Lego Castle

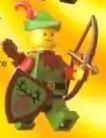
A Forestman minifigure

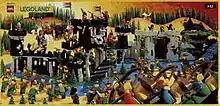
1989 leaflet depicting the Forestmen besieging the castles of the Black Knights and Black Falcons.

The Forestmen theme was introduced in 1987 when Lego Castle released the first Forestmen set Camouflaged Outpost (set 6066). In 1988, Forestmen's Hideout (set 6054) was released, followed by Forestmen's River Fortress (set 6077) in 1989 and Forestmen's Crossing (set 6071) in 1990. In 1996, a similar theme called Dark Forest was released, which featured an amoral band of forest outlaws.